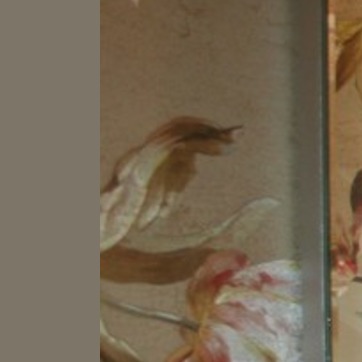
Material: wallpaper